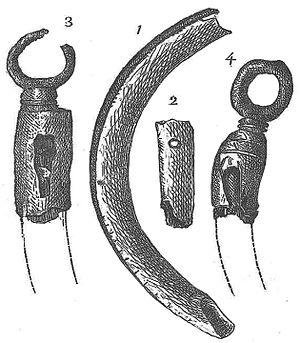
D'après une illustration de Gabriel De Mortillet (article de 1872) présentant
Le Castor d’Europe, Castor commun ou Castor d’Eurasie est une espèce de mammifères de la famille des Castoridae. C’est le plus grand des rongeurs aquatiques autochtones d’Eurasie et de l’hémisphère nord.